Battle of Maguilla

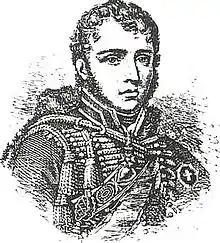
Charles Lallemand

The action at Maguilla had no effect on the campaign. D'Erlon retreated before Hill's advance, while sending a message to Soult that his 6,000 men were beset by 30,000 Allies. In fact, d'Erlon neglected to count Darricau's force, which was under his orders. He believed Hill's corps included the 7th Infantry Division, which was actually with Wellington in the north. Soult, who credited Hill with a more realistic 15,000 Anglo-Portuguese and 5,000 Spaniards, sent d'Erlon a 6,000-man infantry division under Pierre Barrois and a 2,200-strong cavalry division under Pierre Benoît Soult. Marshal Soult ordered d'Erlon to force Hill to fight a battle, or at least prevent him from sending reinforcements to Wellington. Barrois left Seville on 16 June and joined d'Erlon's force on 19 June at Bienvenida. With his own division and Darricau's, d'Erlon had about 18,000 troops.